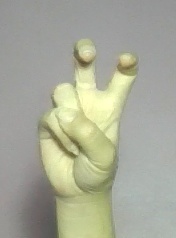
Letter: toot